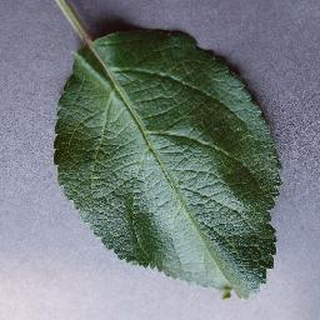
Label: healthy_apple